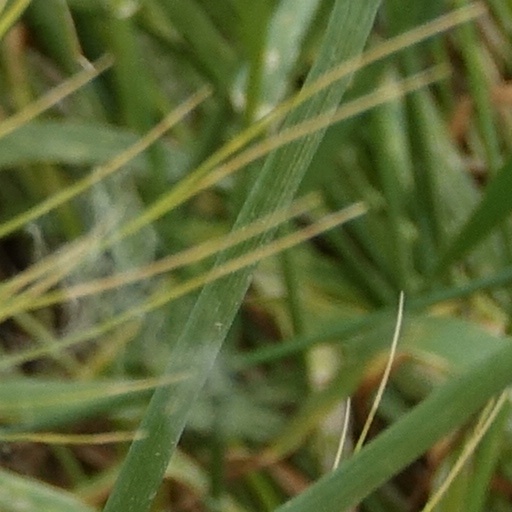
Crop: wheat